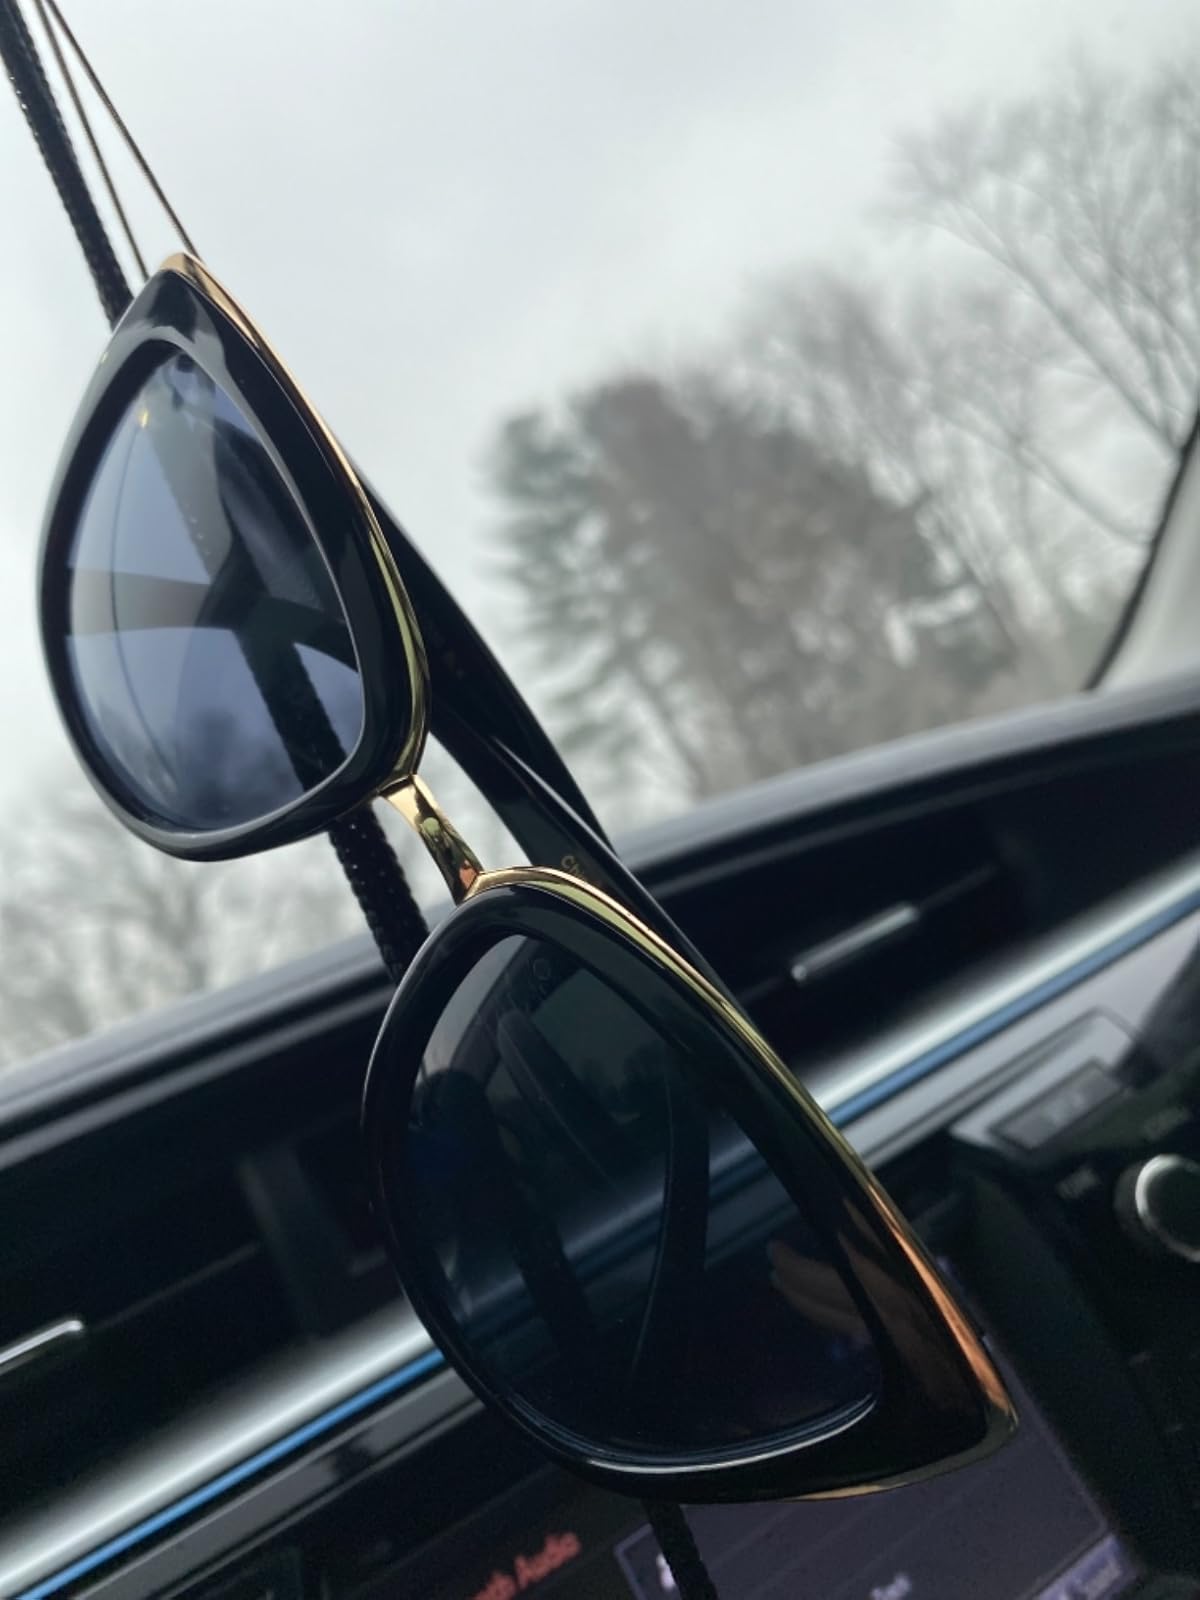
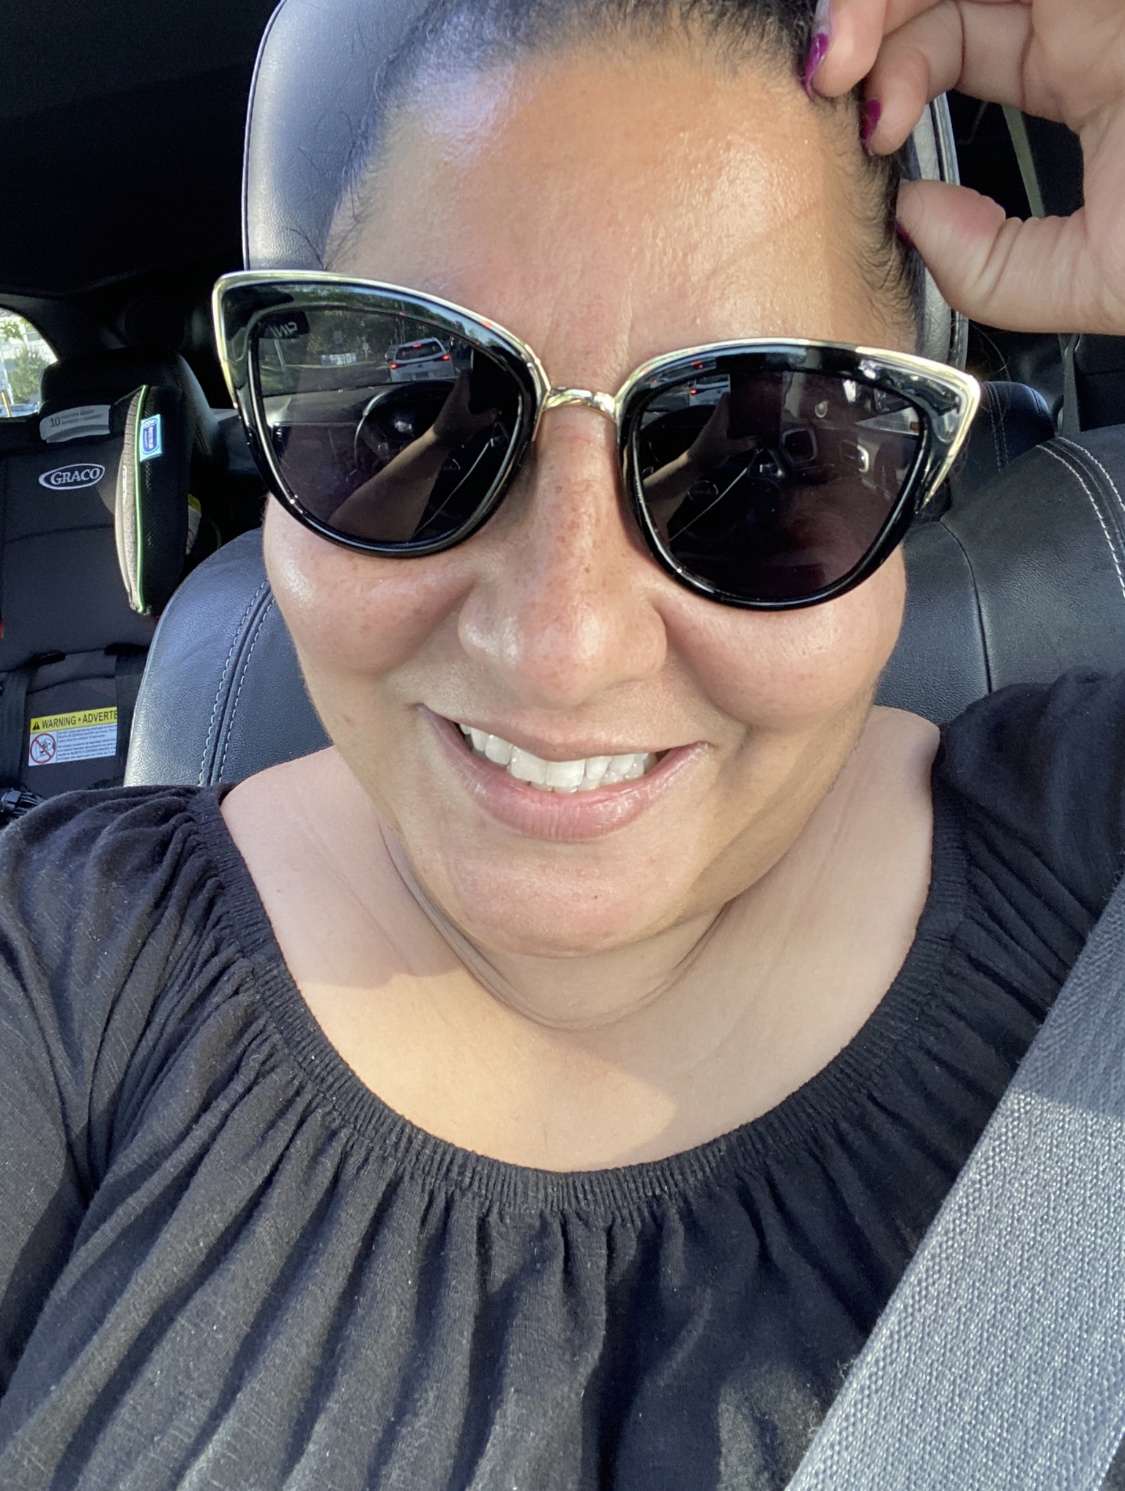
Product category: accessories_sunglasses
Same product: yes